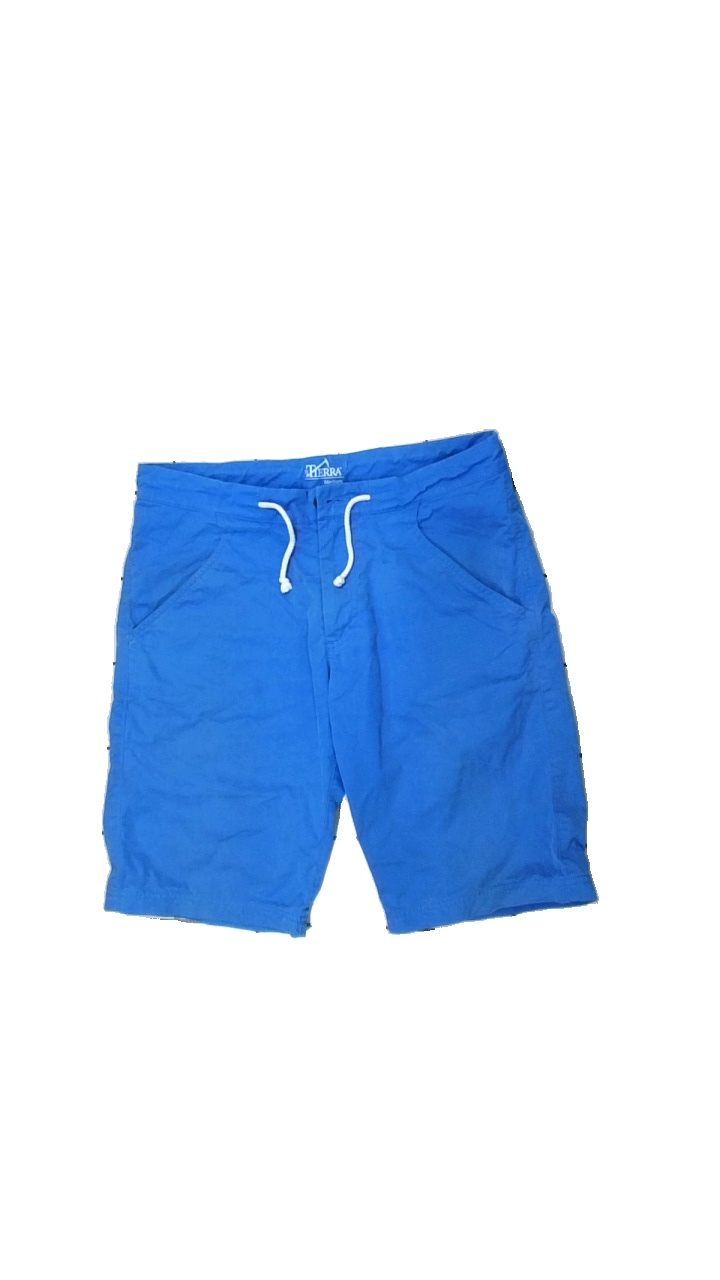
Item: Shorts (Men)
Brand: Tierra
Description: blå shorts med snörren
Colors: Blue
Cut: None
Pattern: Logo print
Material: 77% bomull 23% polyester
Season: Summer
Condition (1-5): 3
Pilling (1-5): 4
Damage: smuts fläckar
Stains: Major
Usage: Export
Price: <50